Tanks of the post–Cold War era

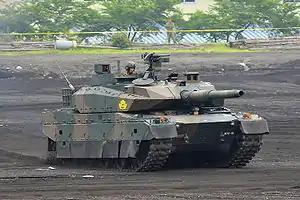
JGSDF Type10 Tank of the 1st Armored Training Unit

The MK-1A (previously designated as MK2) is a new variant of Arjun tank designed to enhance firepower, mobility and survivability. It has a completely redesigned turret protected with improved Kanchan armour and ERA. The MK1A has 89 major and minor improvements, of these 73 could be easily incorporated into the MK1 variant. Other major improvements include the addition of NERA for protection, integration of the gun-launched SAMHO ATGM, integration of the gunner's main sight with the automatic target tracking system, integration of the commander's panoramic sight (CPS MK-II) with the laser rangefinder and dual magnification day sight, the addition of an uncooled thermal sight interfaced with the FCS for hunter-killer capability, the addition of an uncooled sight system with binocular vision for the driver, a remote controlled weapon station, a track width mine plough, a containerized ammunition bin with individual shutter (CABIS) for crew safety, an advanced land navigation system, a new auxiliary power unit with double power generation capacity, and a redesigned hydropneumatic suspension system with new advanced running gear system (ARGS) to enhance agility. The Arjun MK1A has considerably more indigenous content than previous variant.